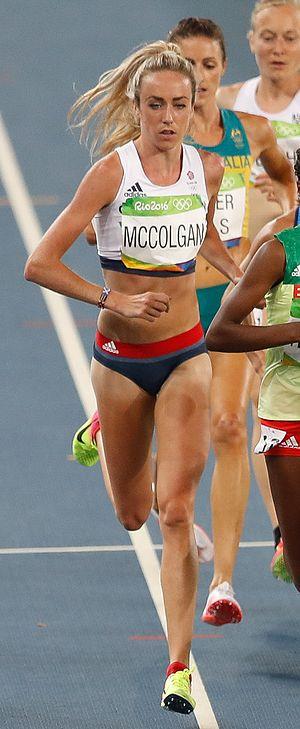
Eilish McColgan est une athlète britannique, spécialiste des courses de fond et de demi-fond.